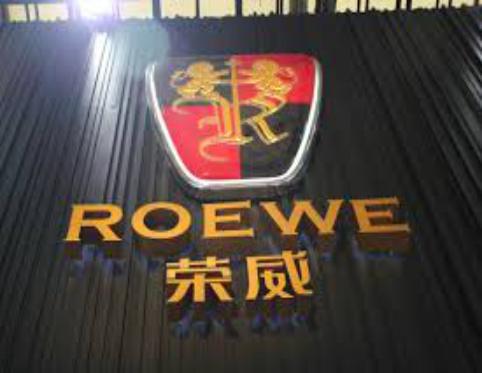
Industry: Transportation